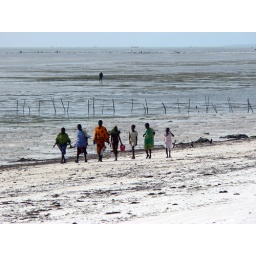
Kids walking along the beach in Bwejuu, Zanzibar